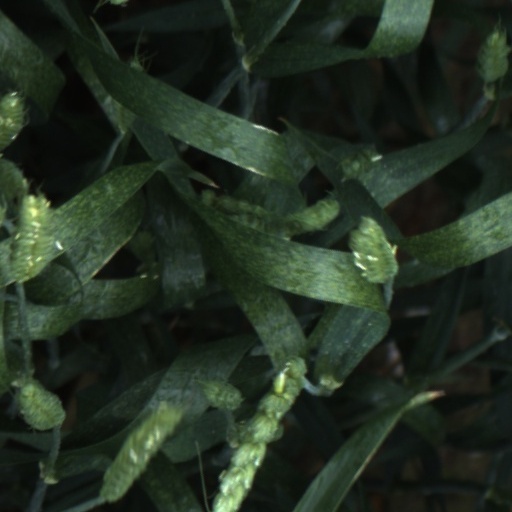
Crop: wheat